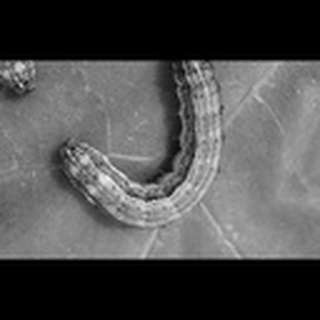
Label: cotton_army_worm